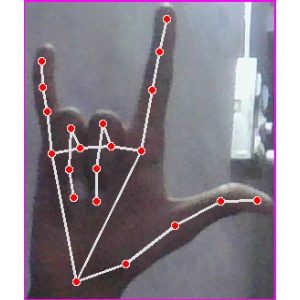
अक्षर: व